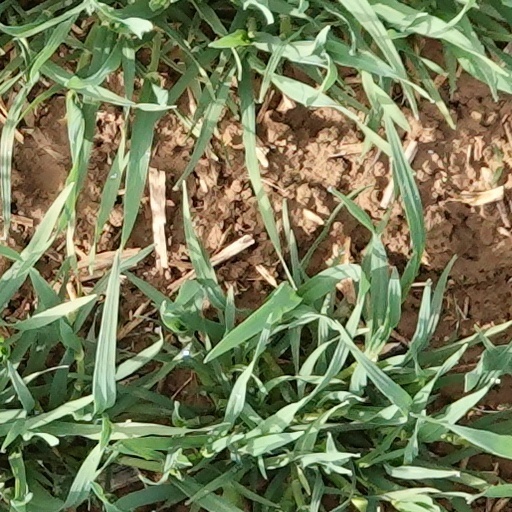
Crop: wheat